Brazing

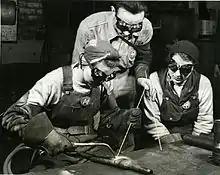
Brazing at the Gary Tubular Steel Plant, 1943

There are many heating methods available to accomplish brazing operations. The most important factor in choosing a heating method is achieving efficient transfer of heat throughout the joint and doing so within the heat capacity of the individual base metals used. The geometry of the braze joint is also a crucial factor to consider, as is the rate and volume of production required. The easiest way to categorize brazing methods is to group them by heating method. Here are some of the most common: